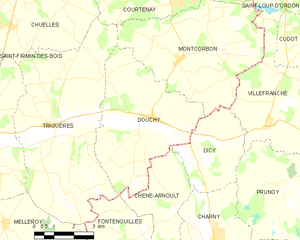
Douchy est une ancienne commune française située dans le département du Loiret en région Centre-Val de Loire, devenue le 1ᵉʳ janvier 2016 une commune déléguée au sein de la commune nouvelle de Douchy-Montcorbon.